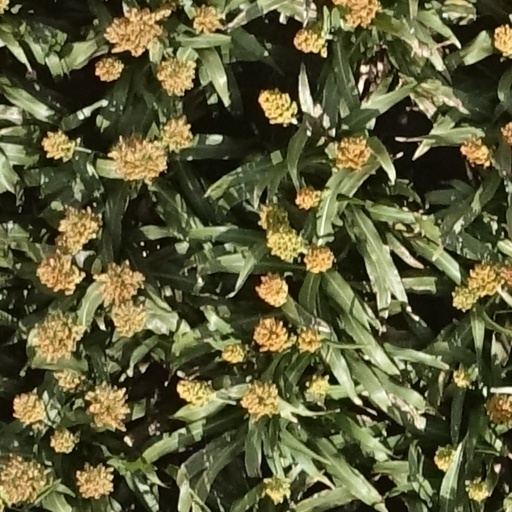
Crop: sorghum